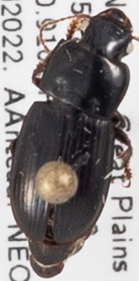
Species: Harpalus somnulentus
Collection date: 2022-07-12 04:00:00
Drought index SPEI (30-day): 1.514
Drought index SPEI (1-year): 0.47
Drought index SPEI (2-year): -1.13